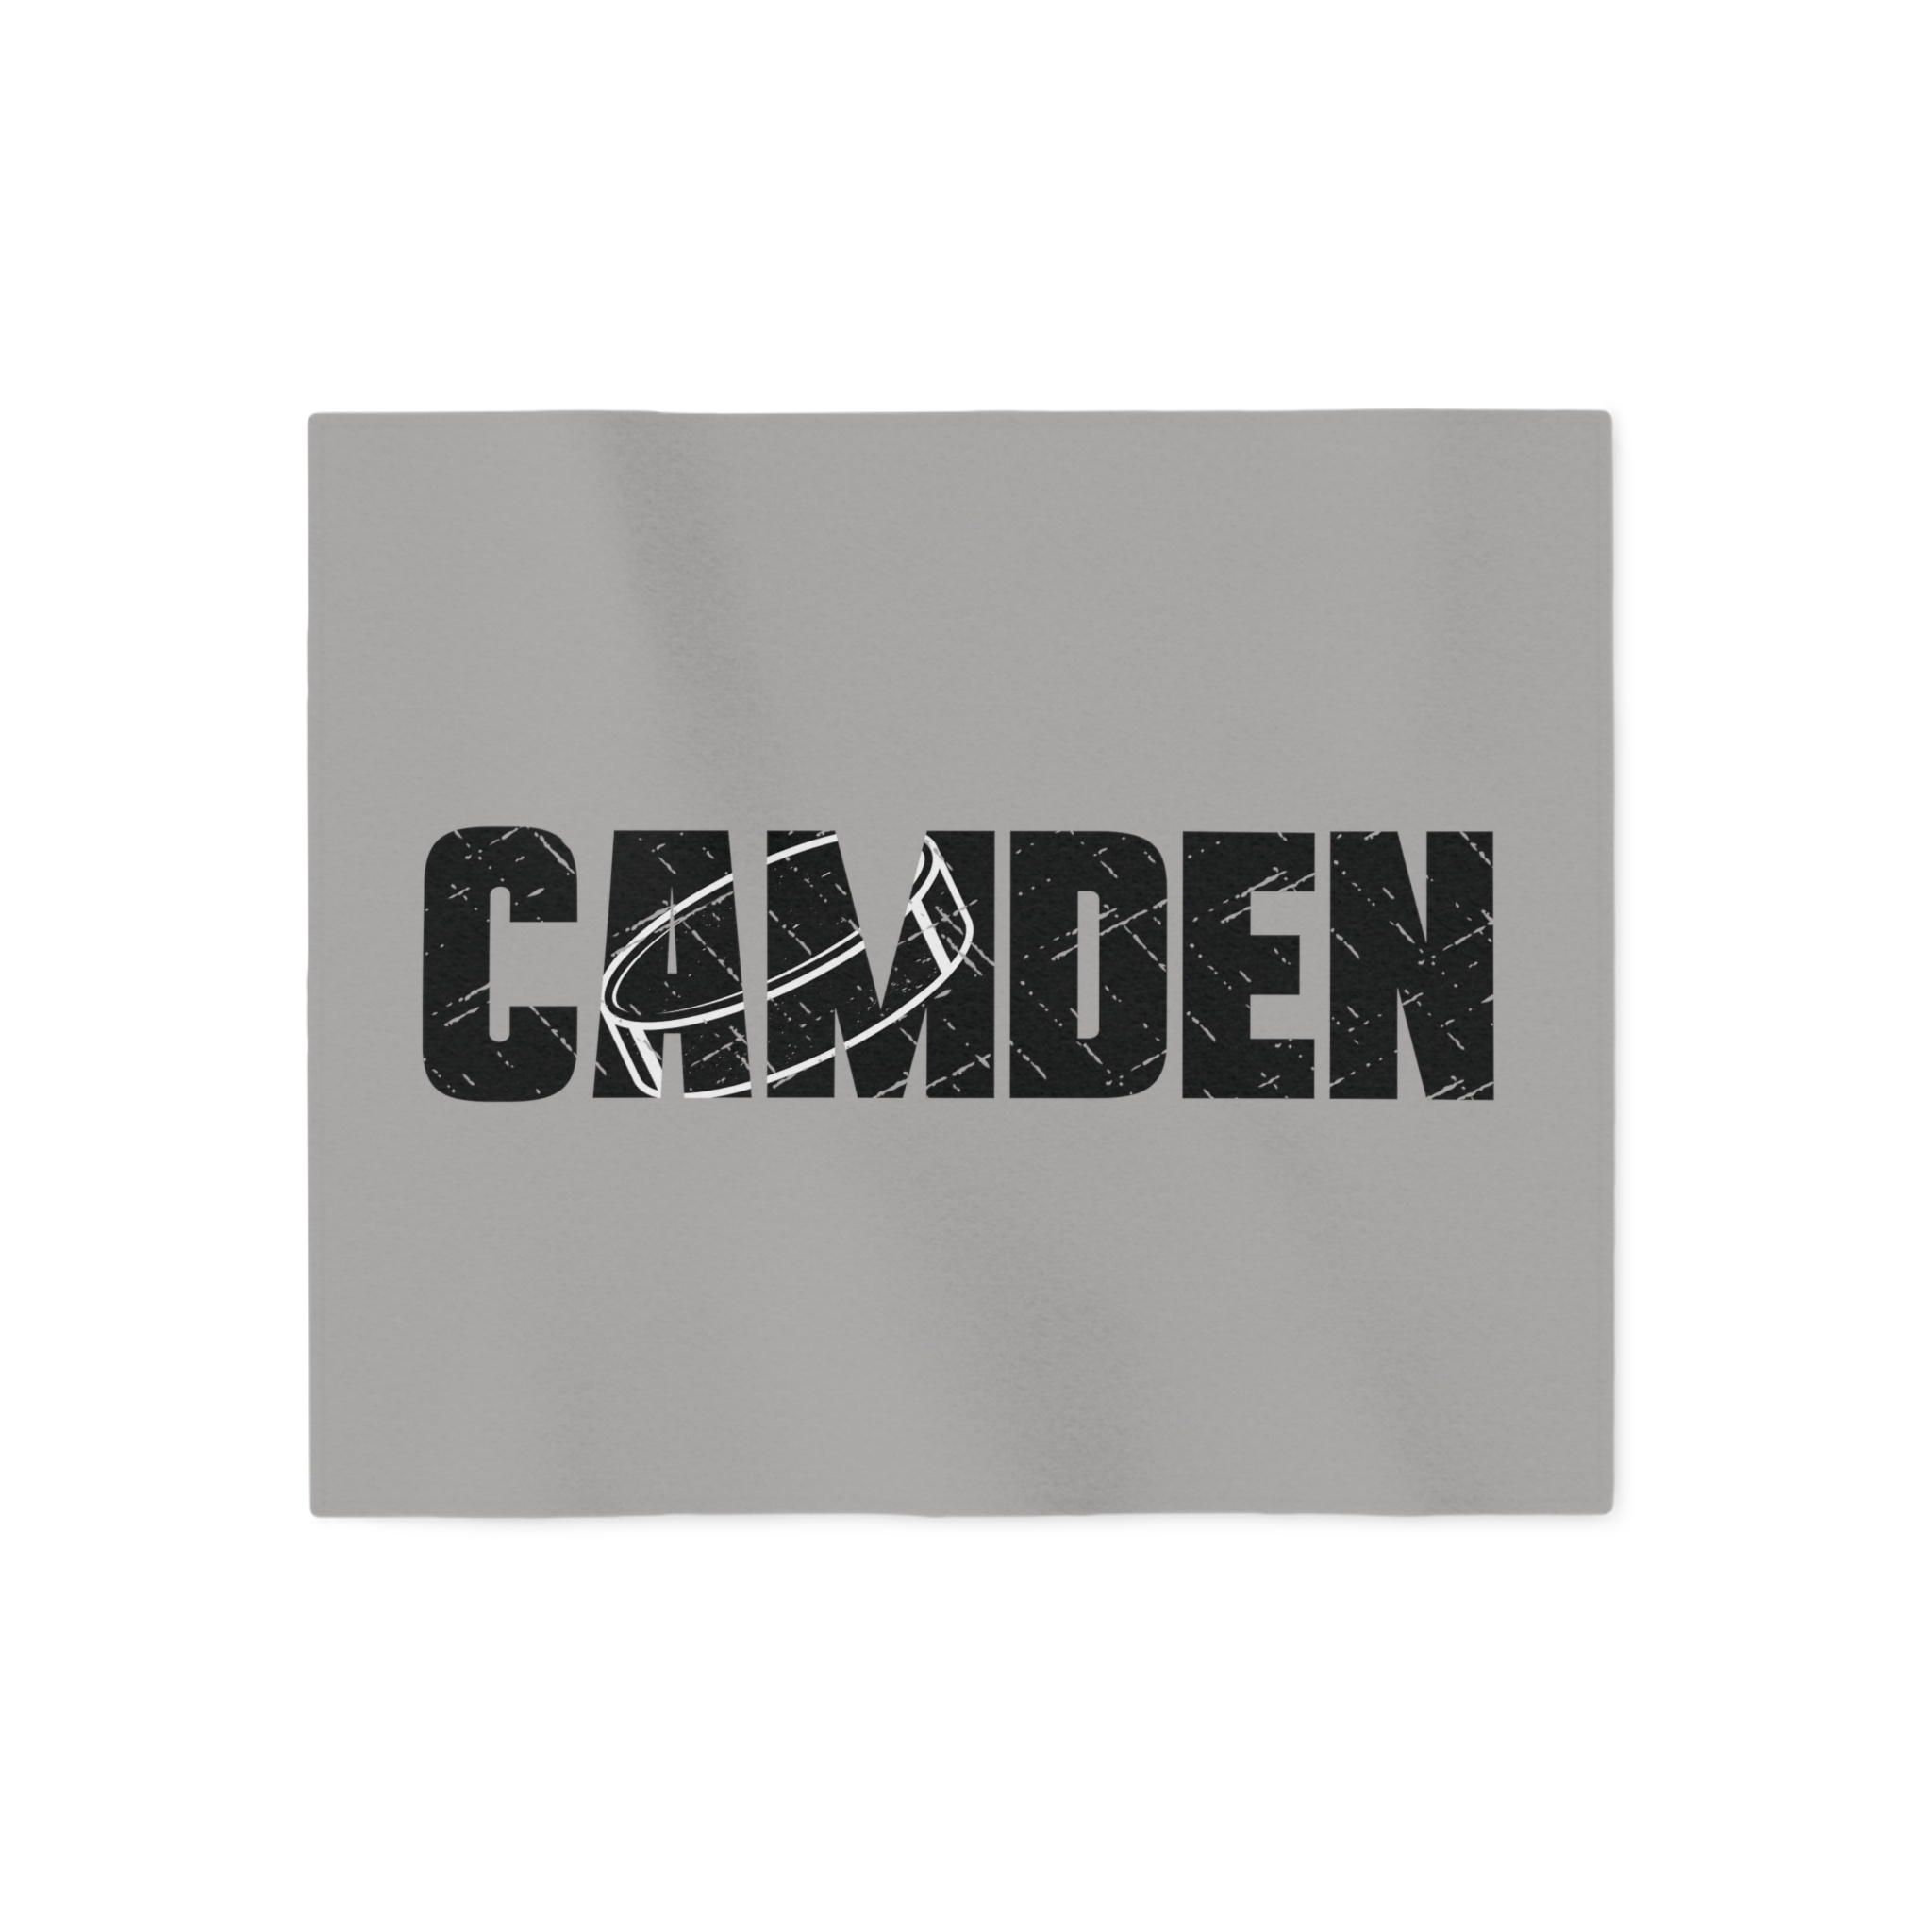
Hockey Sweatshirt Blanket w/Custom Name
🏒 100% Polyester Sweatshirt Material 🏒 Available in 2 sizes: 60" x 50", 80" x 60" 🏒 Flat folded edge 60" × 50" 80" × 60" Length, in 60.00 80.00 Width, in 50.00 60.00
Brand: Printify
Category: Sporting Goods > Athletics > Field Hockey & Lacrosse > Field Hockey Training Aids > Field Hockey Goalkeeper Training Aids